Morrison (crater)

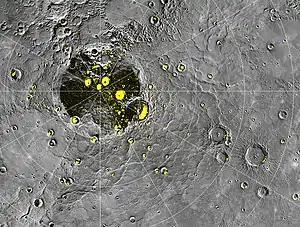
Radar-bright deposits near the north pole. Morrison is at upper left corner.

To the south of Morrison are the craters Mansart and Bjornson. To the north are Rizal and Josetsu. To the east is Despréz.